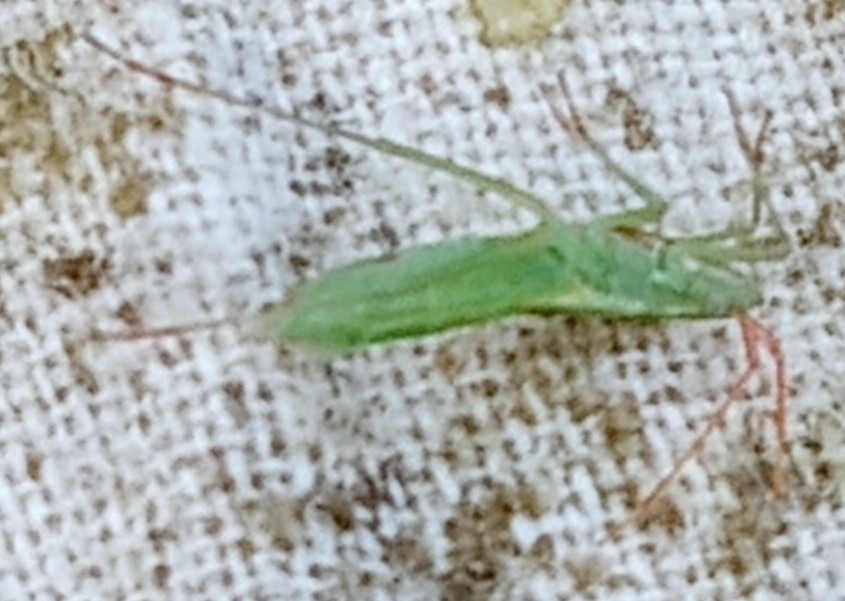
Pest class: occasional_pest